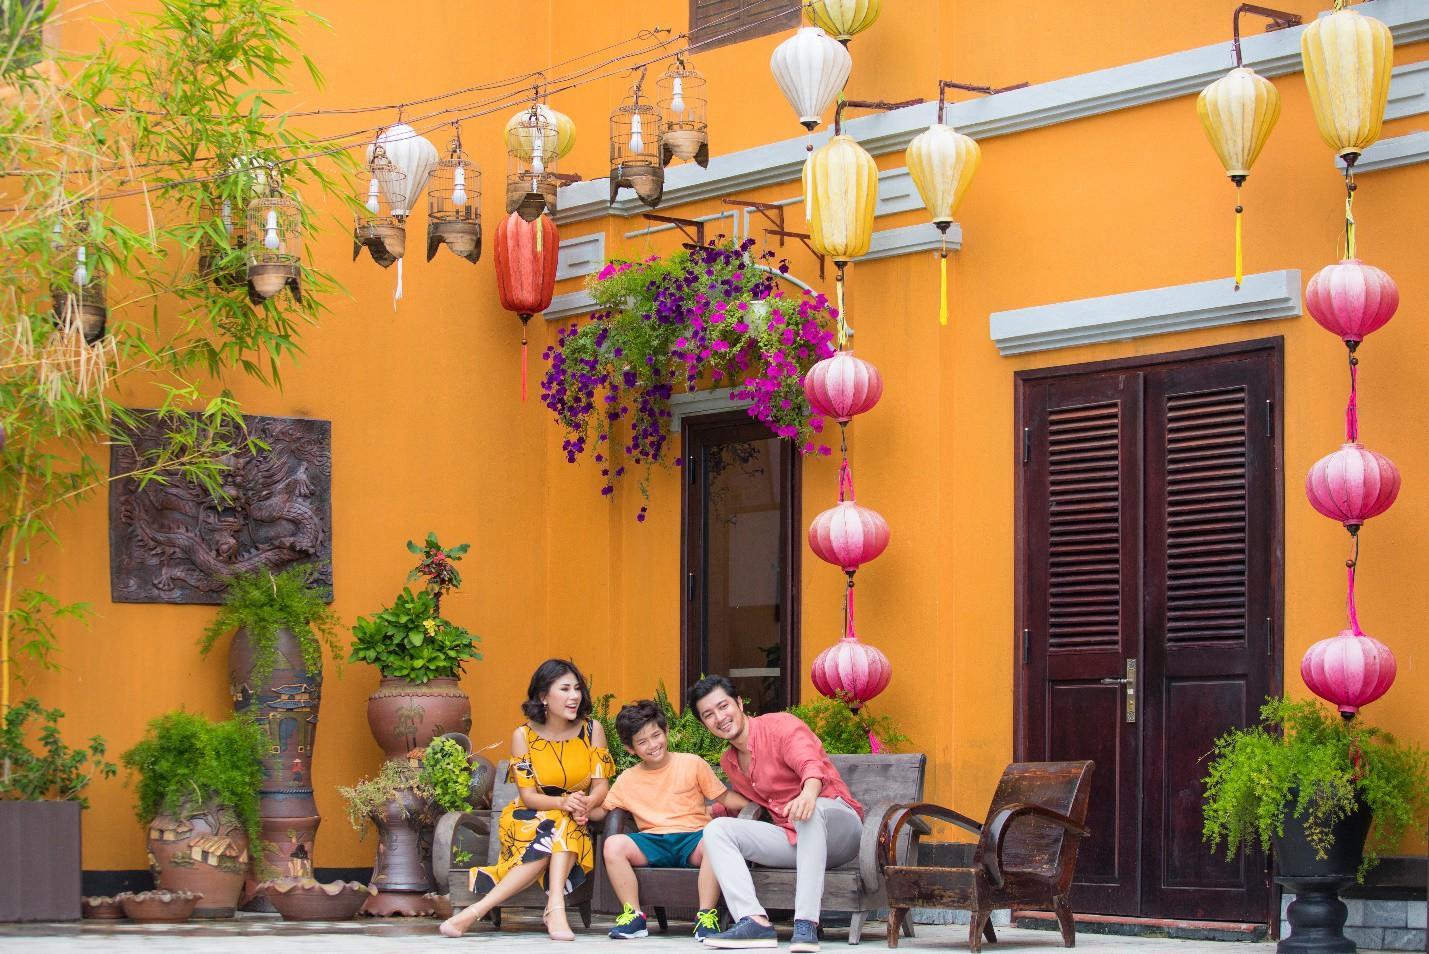
có ba người đang cùng ngồi trên một chiếc ghế sô pha